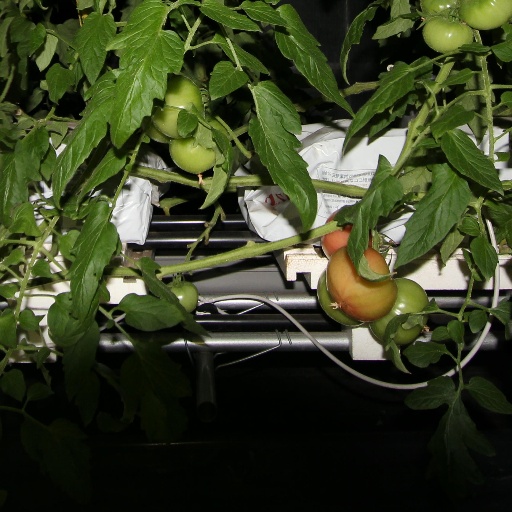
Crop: tomato